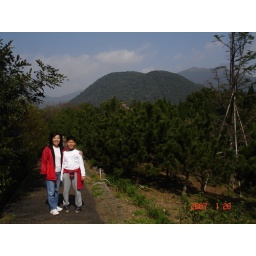
Great smiles with clear mountain in the background